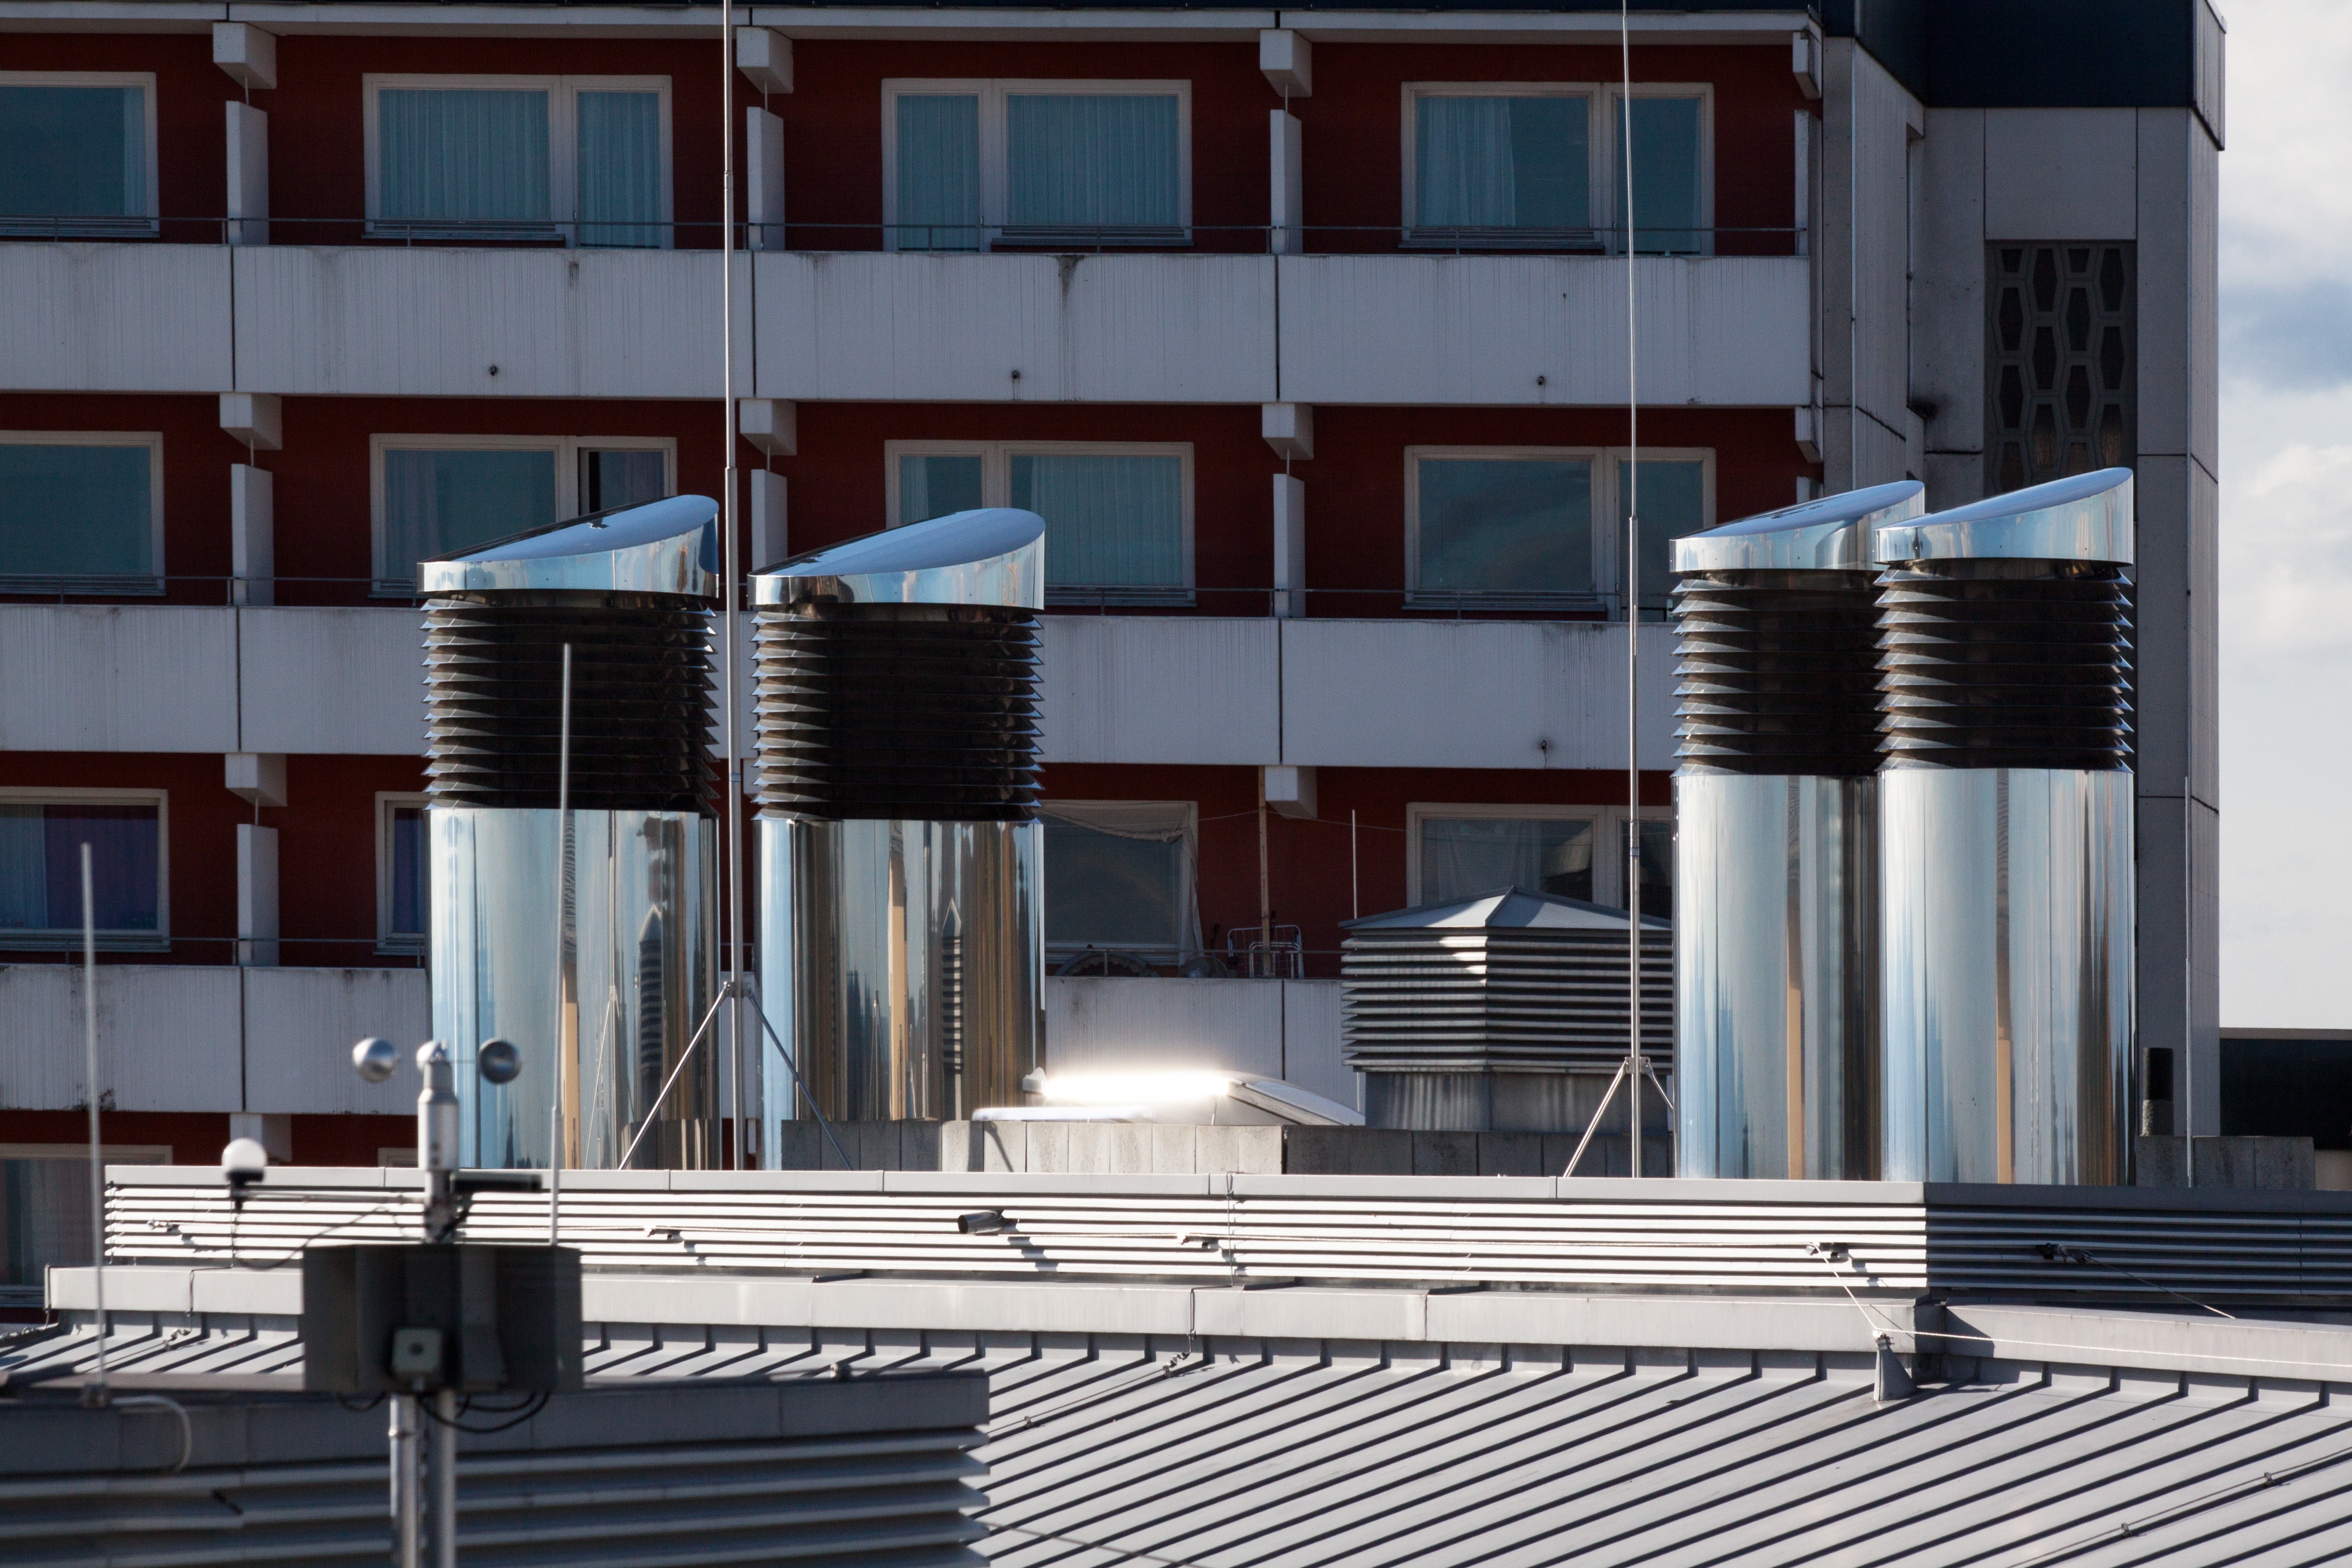
architecture, house, window, building, home, metal, facade, professional, interior design, vent, design, components, headquarters, mirroring, condominium, about, channels, fireplaces, daylighting, reflexes, purpose built, weather station, anemometer, ventilation pipes, window covering, exhaust air, ventilation ducts, ventilation systems, air duct, air control systems, flow technology, hydraulic diameter, air distribution system